Castell Coch

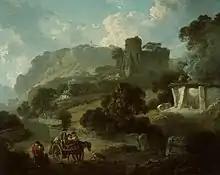
Julius Caesar Ibbetson's 1808 painting of the medieval ruins, based on his 1792 watercolour

The first castle on the Castell Coch site was probably built after 1081, during the Norman invasion of Wales. It formed one of a string of eight fortifications intended to defend the newly conquered town of Cardiff and control the route along the Taff Gorge, which leads to the town. It took the form of a raised, earth-work motte, about across at the base and on the top, protected by the surrounding steep slopes. The 16th-century historian Rice Merrick claimed that the castle was built by the Welsh lord Ifor ap Meurig, but there are no records of this phase of the castle's history and modern historians doubt this account. The first castle was probably abandoned after 1093 when the Norman lordship of Glamorgan was created, changing the line of the frontier.